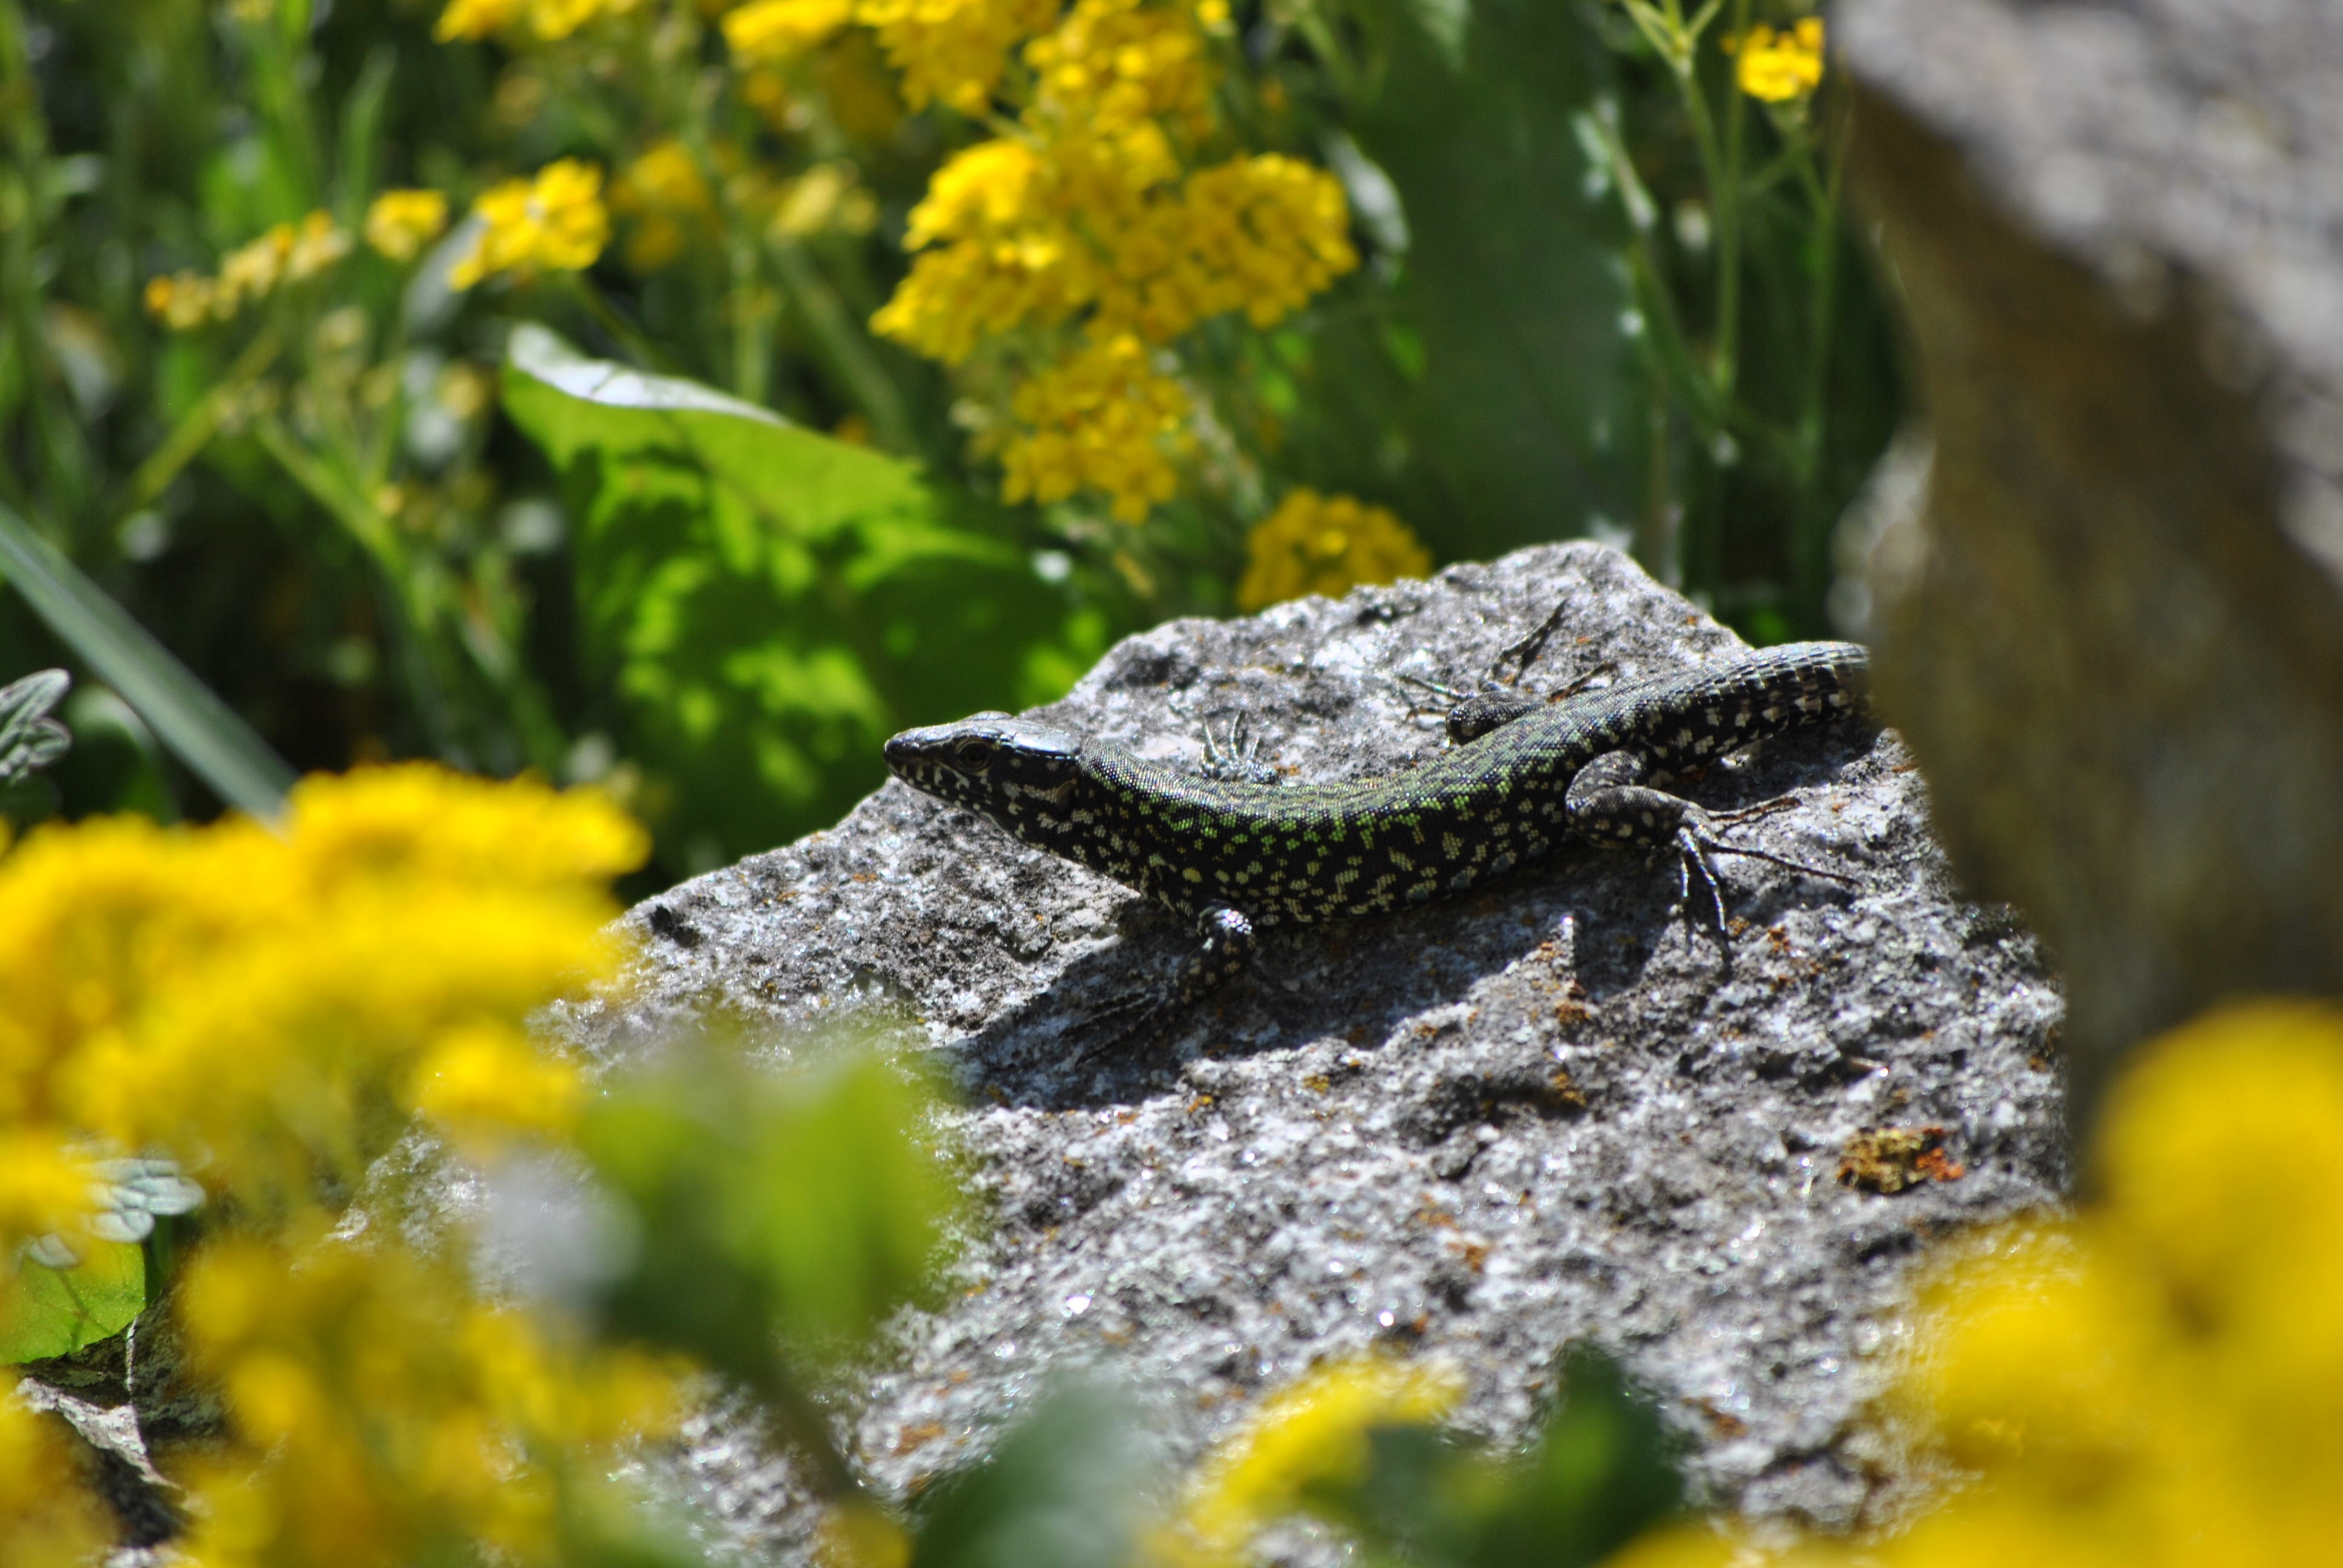
nature, grass, plant, leaf, flower, stone, wildlife, green, botany, reptile, amphibian, yellow, flora, fauna, lizard, macro photography